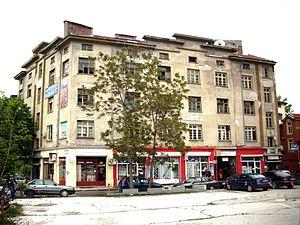
Maison de rapport du monastère Zographou, à Plovdiv en Bulgarie (1931-1935) - traduit du bulgare, pas de vérification historique.